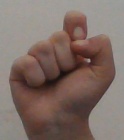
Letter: fa